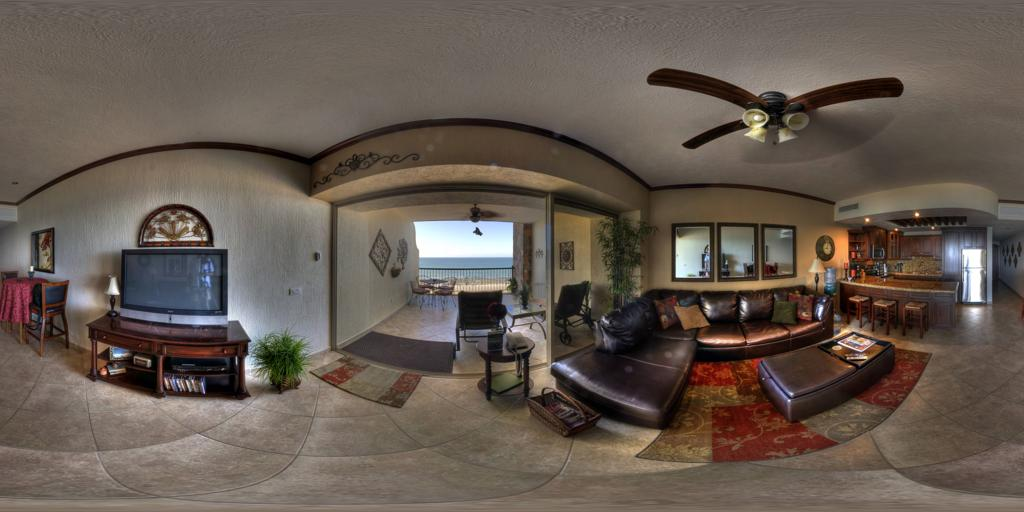
Referred object: a green plant next to the television

Referred object: the dark brown leather sectional

Referred object: the ottoman in front of the leather sofa